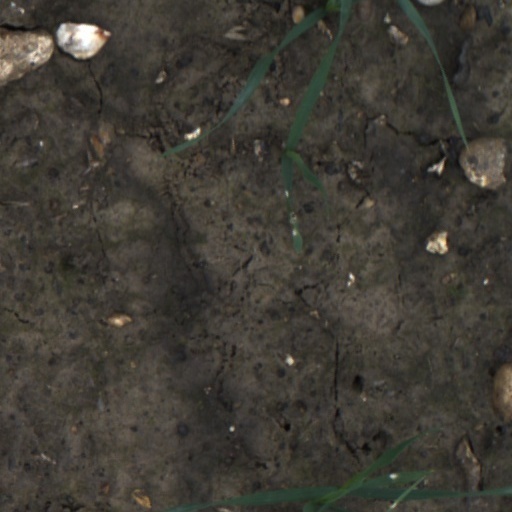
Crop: wheat